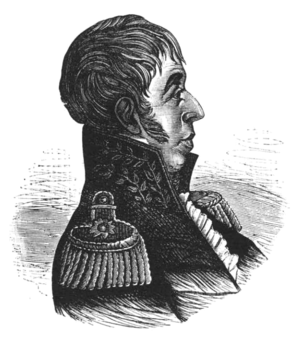
Dessin et gravure d'Alberto Urdaneta et d'Antonio Rodríguez, paru dans le périodique colombien ""Papel Periódico Ilustrado"" (1881-1887)."
Antonio Amador José Nariño y Bernardo Álvarez del Casal, né le 9 avril 1765 à Santafé de Bogota et mort le 13 décembre 1823 à Villa de Leyva, est un homme d'État, militaire et journaliste néo-grenadin. Issu d'une riche famille créole de Bogota, il est l'un des précurseurs de l'émancipation des colonies américaines de l'empire espagnol et devient l'un des héros de l'indépendance de la Colombie.